Chitral Somapala

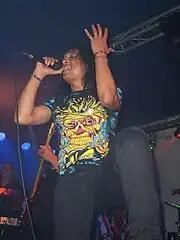
Somapala singing with Rekuiem in 2009

In 2002, Somapala contributed "Greenland's Theme" for his alma mater Isipathana College's International Rugby Championships in Sri Lanka. Later that year, Somapala formed a melodic rock outfit called Faro. The band released the albums "Dawn of Forever" and "Angelost" through MTM Music, also in 2002. In Summer 2003, Somapala recorded the album "Echoes of a Nightmare" with the Swedish symphonic metal band, Moonlight Agony, for Massacre Records. In late 2003, Somapala joined the band, Firewind, for a January 2004 headline tour of Japan. Following the successful Japanese tour, Gus G asked Somapala to join the band on a permanent basis, and they collaboration on Firewind’s third album, "Forged by Fire", entered the Japanese TOP 100, and internationally received excellent reviews. After a joint tour with Hammerfall in 2005, he decided to leave Firewind.